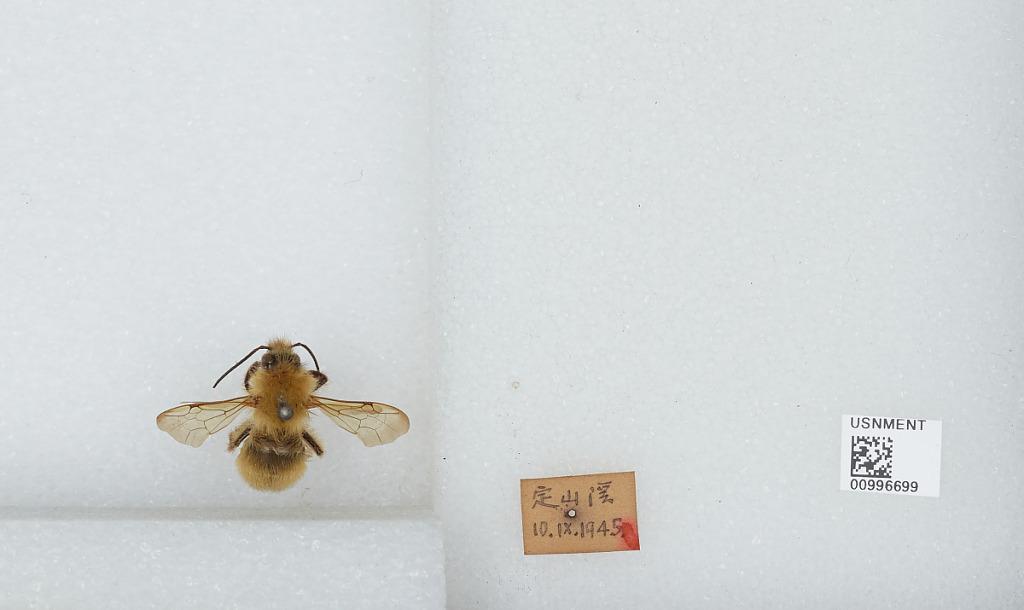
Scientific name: Bombus (Diversobombus) diversus Smith
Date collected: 1945-9-10
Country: Japan
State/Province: Hokkaido
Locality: Jozankei
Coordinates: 42.9692, 141.168